AHS Krab

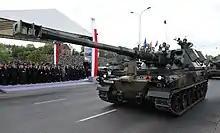
An AHS Krab during a parade in Poland.

The AHS Krab (Polish for crab) is a 155 mm NATO-compatible self-propelled tracked gun-howitzer designed in Poland by Huta Stalowa Wola (HSW), by combining a modified South Korean K9 Thunder chassis with a British BAE Systems AS-90M Braveheart turret with a 52-calibre gun produced by HSW and the Polish WB Electronics' Topaz artillery fire control system. "AHS" is not a part of the name, but the Polish abbreviation of "armatohaubica samobieżna" – gun-howitzer, self-propelled.